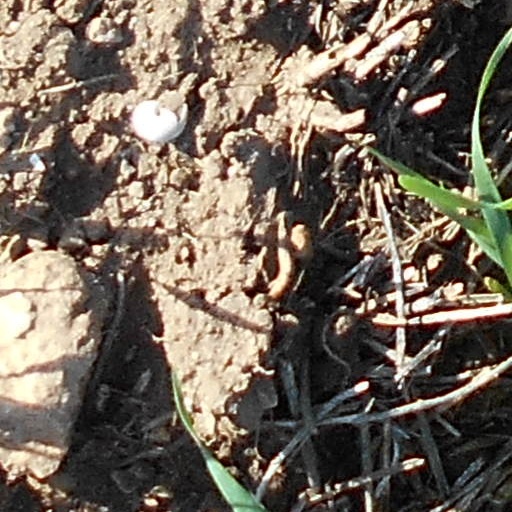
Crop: wheat